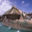
Label: mountain